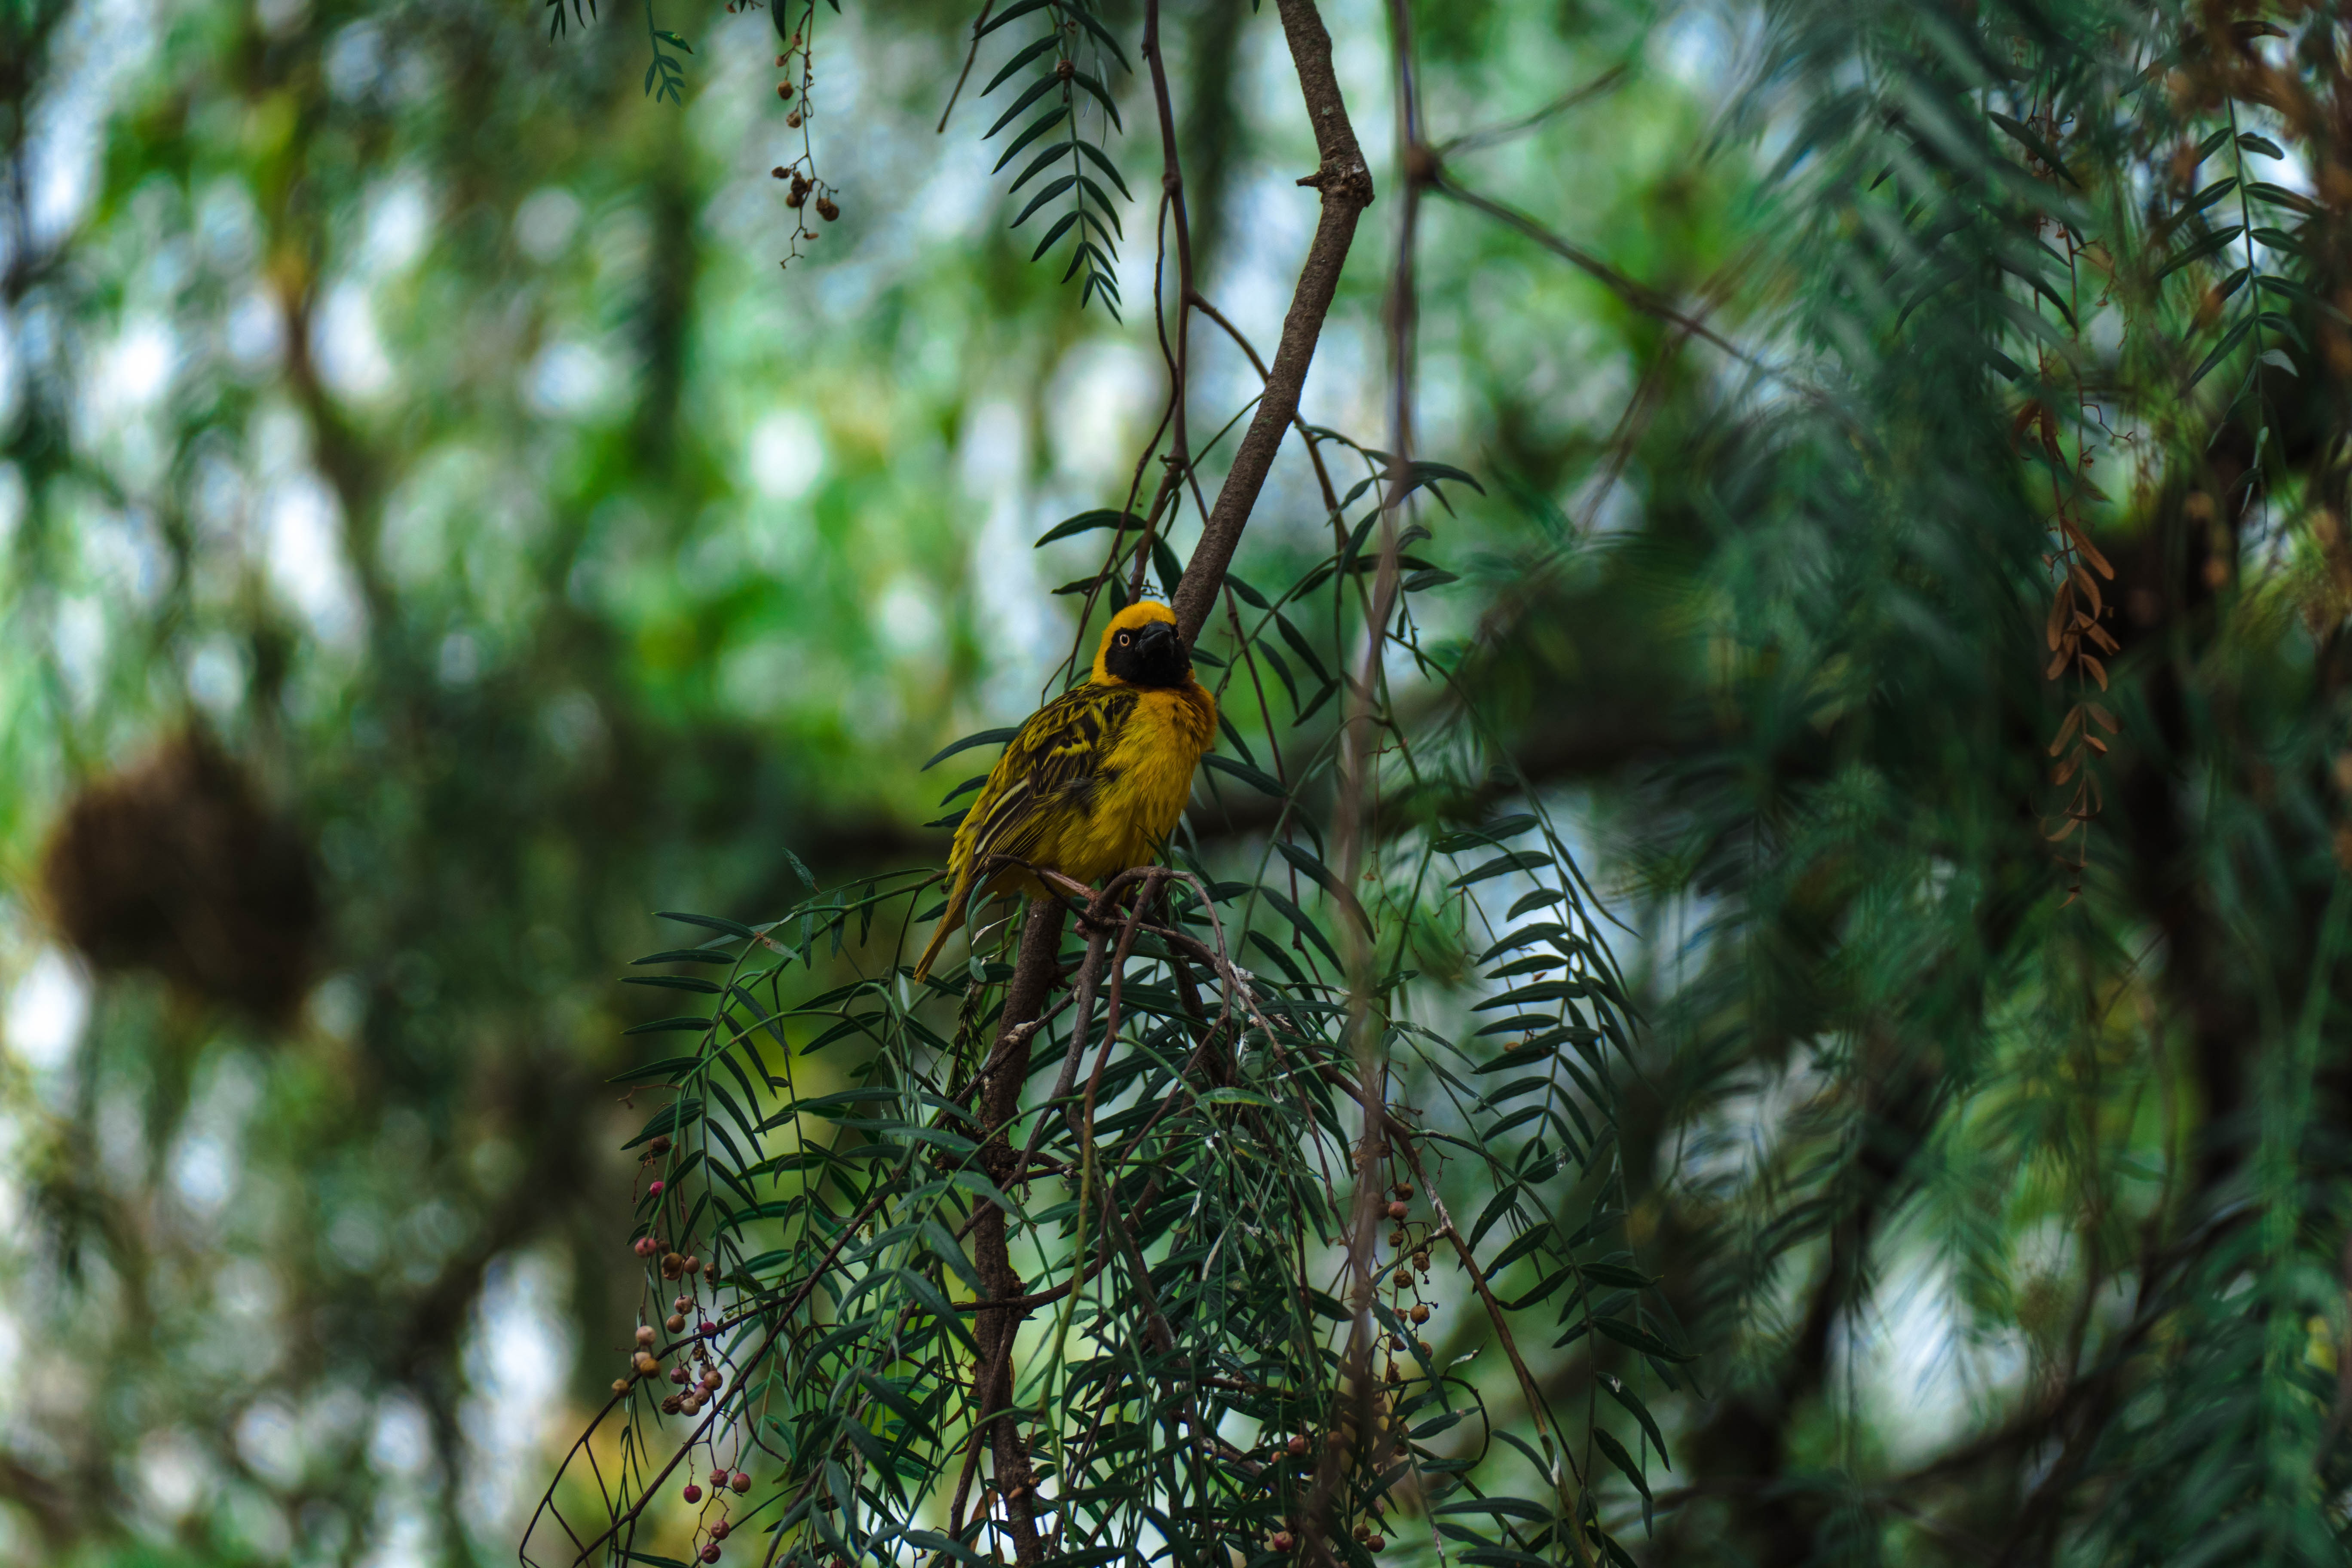
tree, nature, forest, branch, bird, plant, leaf, flower, wildlife, green, jungle, insect, africa, botany, flora, fauna, invertebrate, spruce, rainforest, habitat, tropics, safari, macro photography, natural environment, woody plant, southern masked weaver